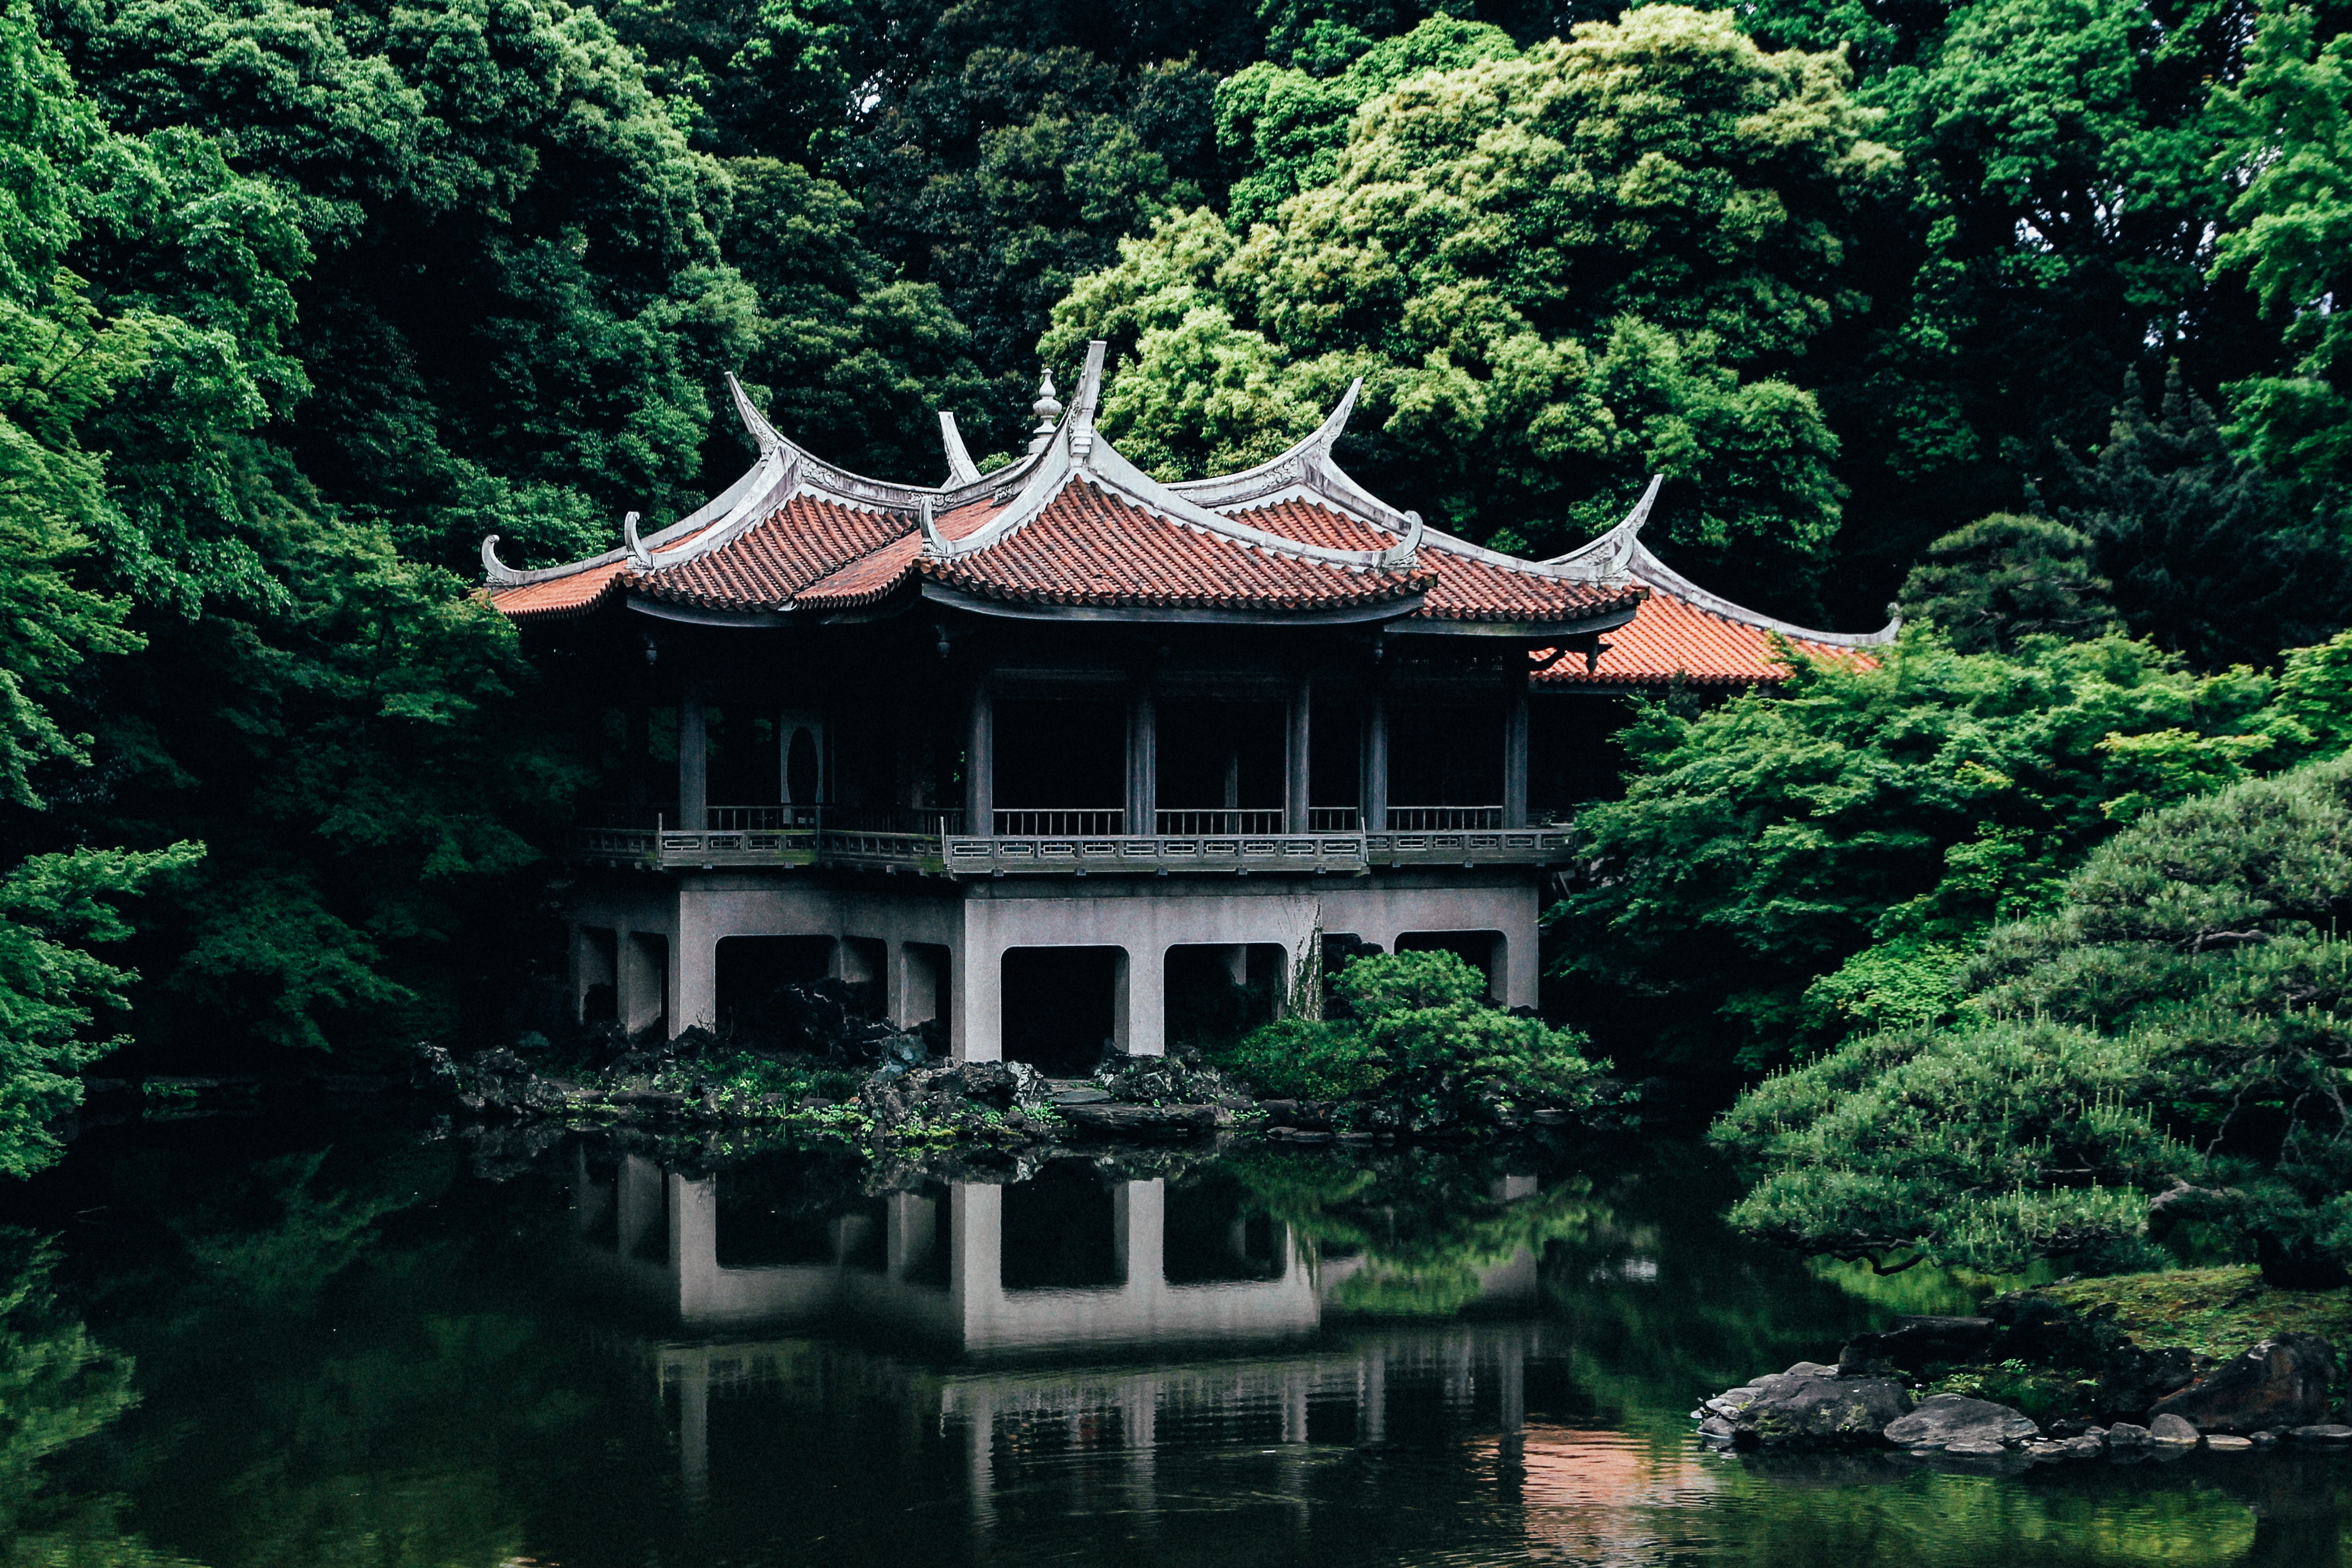
tree, mansion, house, lake, building, reflection, jungle, botany, garden, temple, rainforest, shrine, botanical garden, estate, shinto shrine